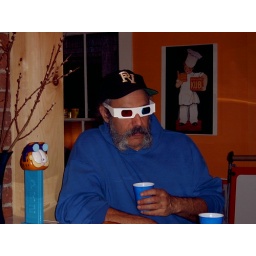
There's Oban in that plastic cup